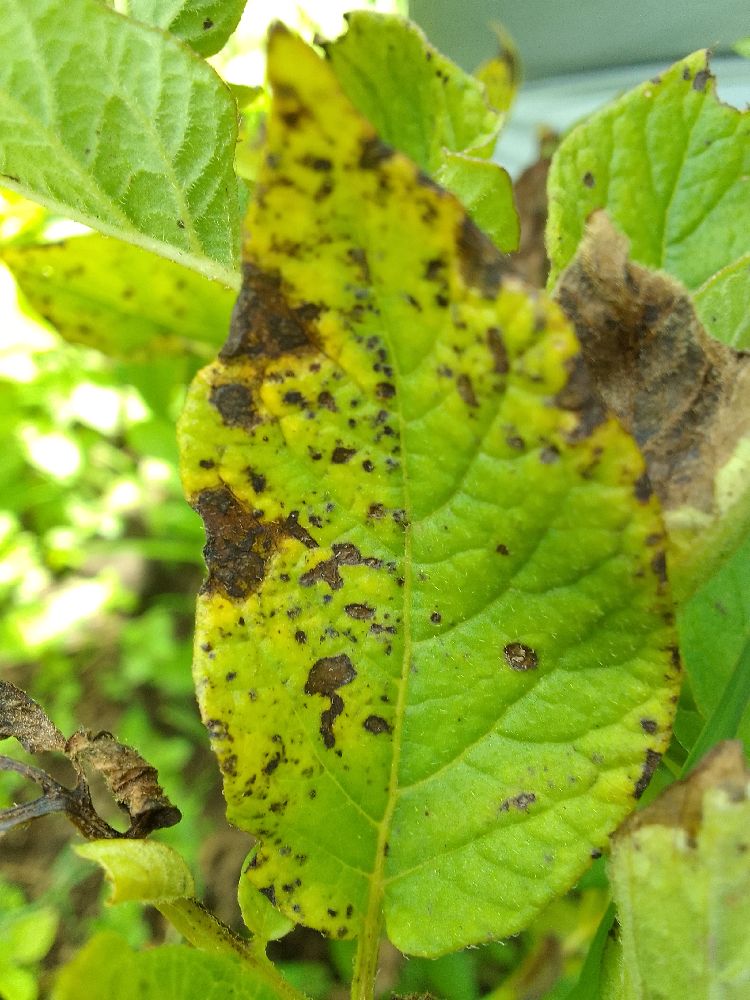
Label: Early blight